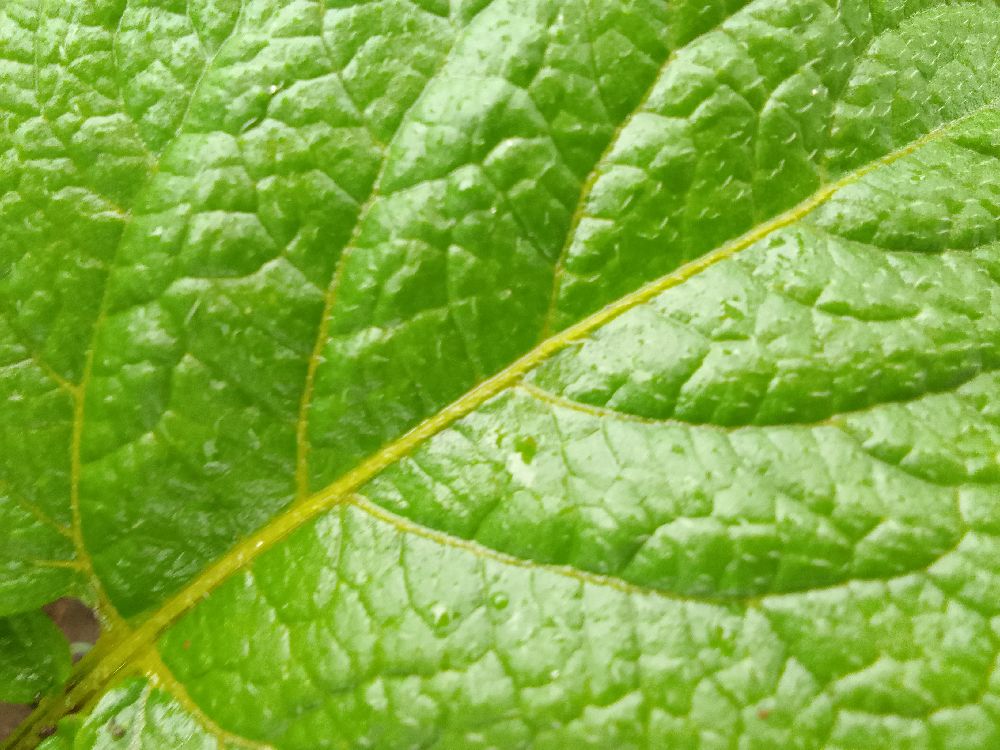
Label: Healthy